East Africa University

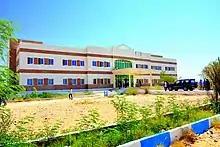
East Africa University Headquarters

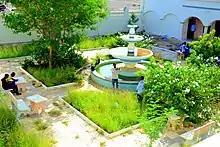
East Africa University Headquarters

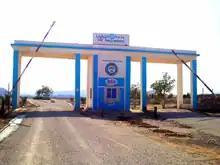
The Entrance of The Headquarters in Bosaso

A former Bender Qassim University institution, East Africa University was established in 1999 in Bosaso by a group of Somali. It began offering courses in October of the year to around 500 students.